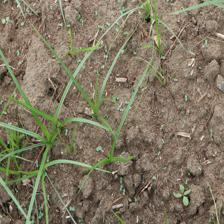
Label: Grass